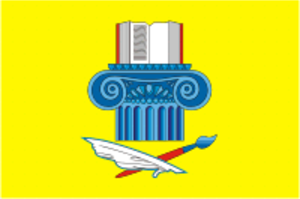
Le district Arbat est un arrondissement du centre de Moscou, situé à l'ouest du district administratif central.